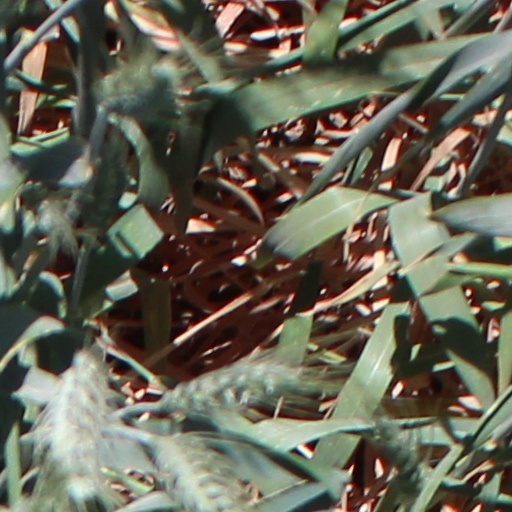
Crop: wheat